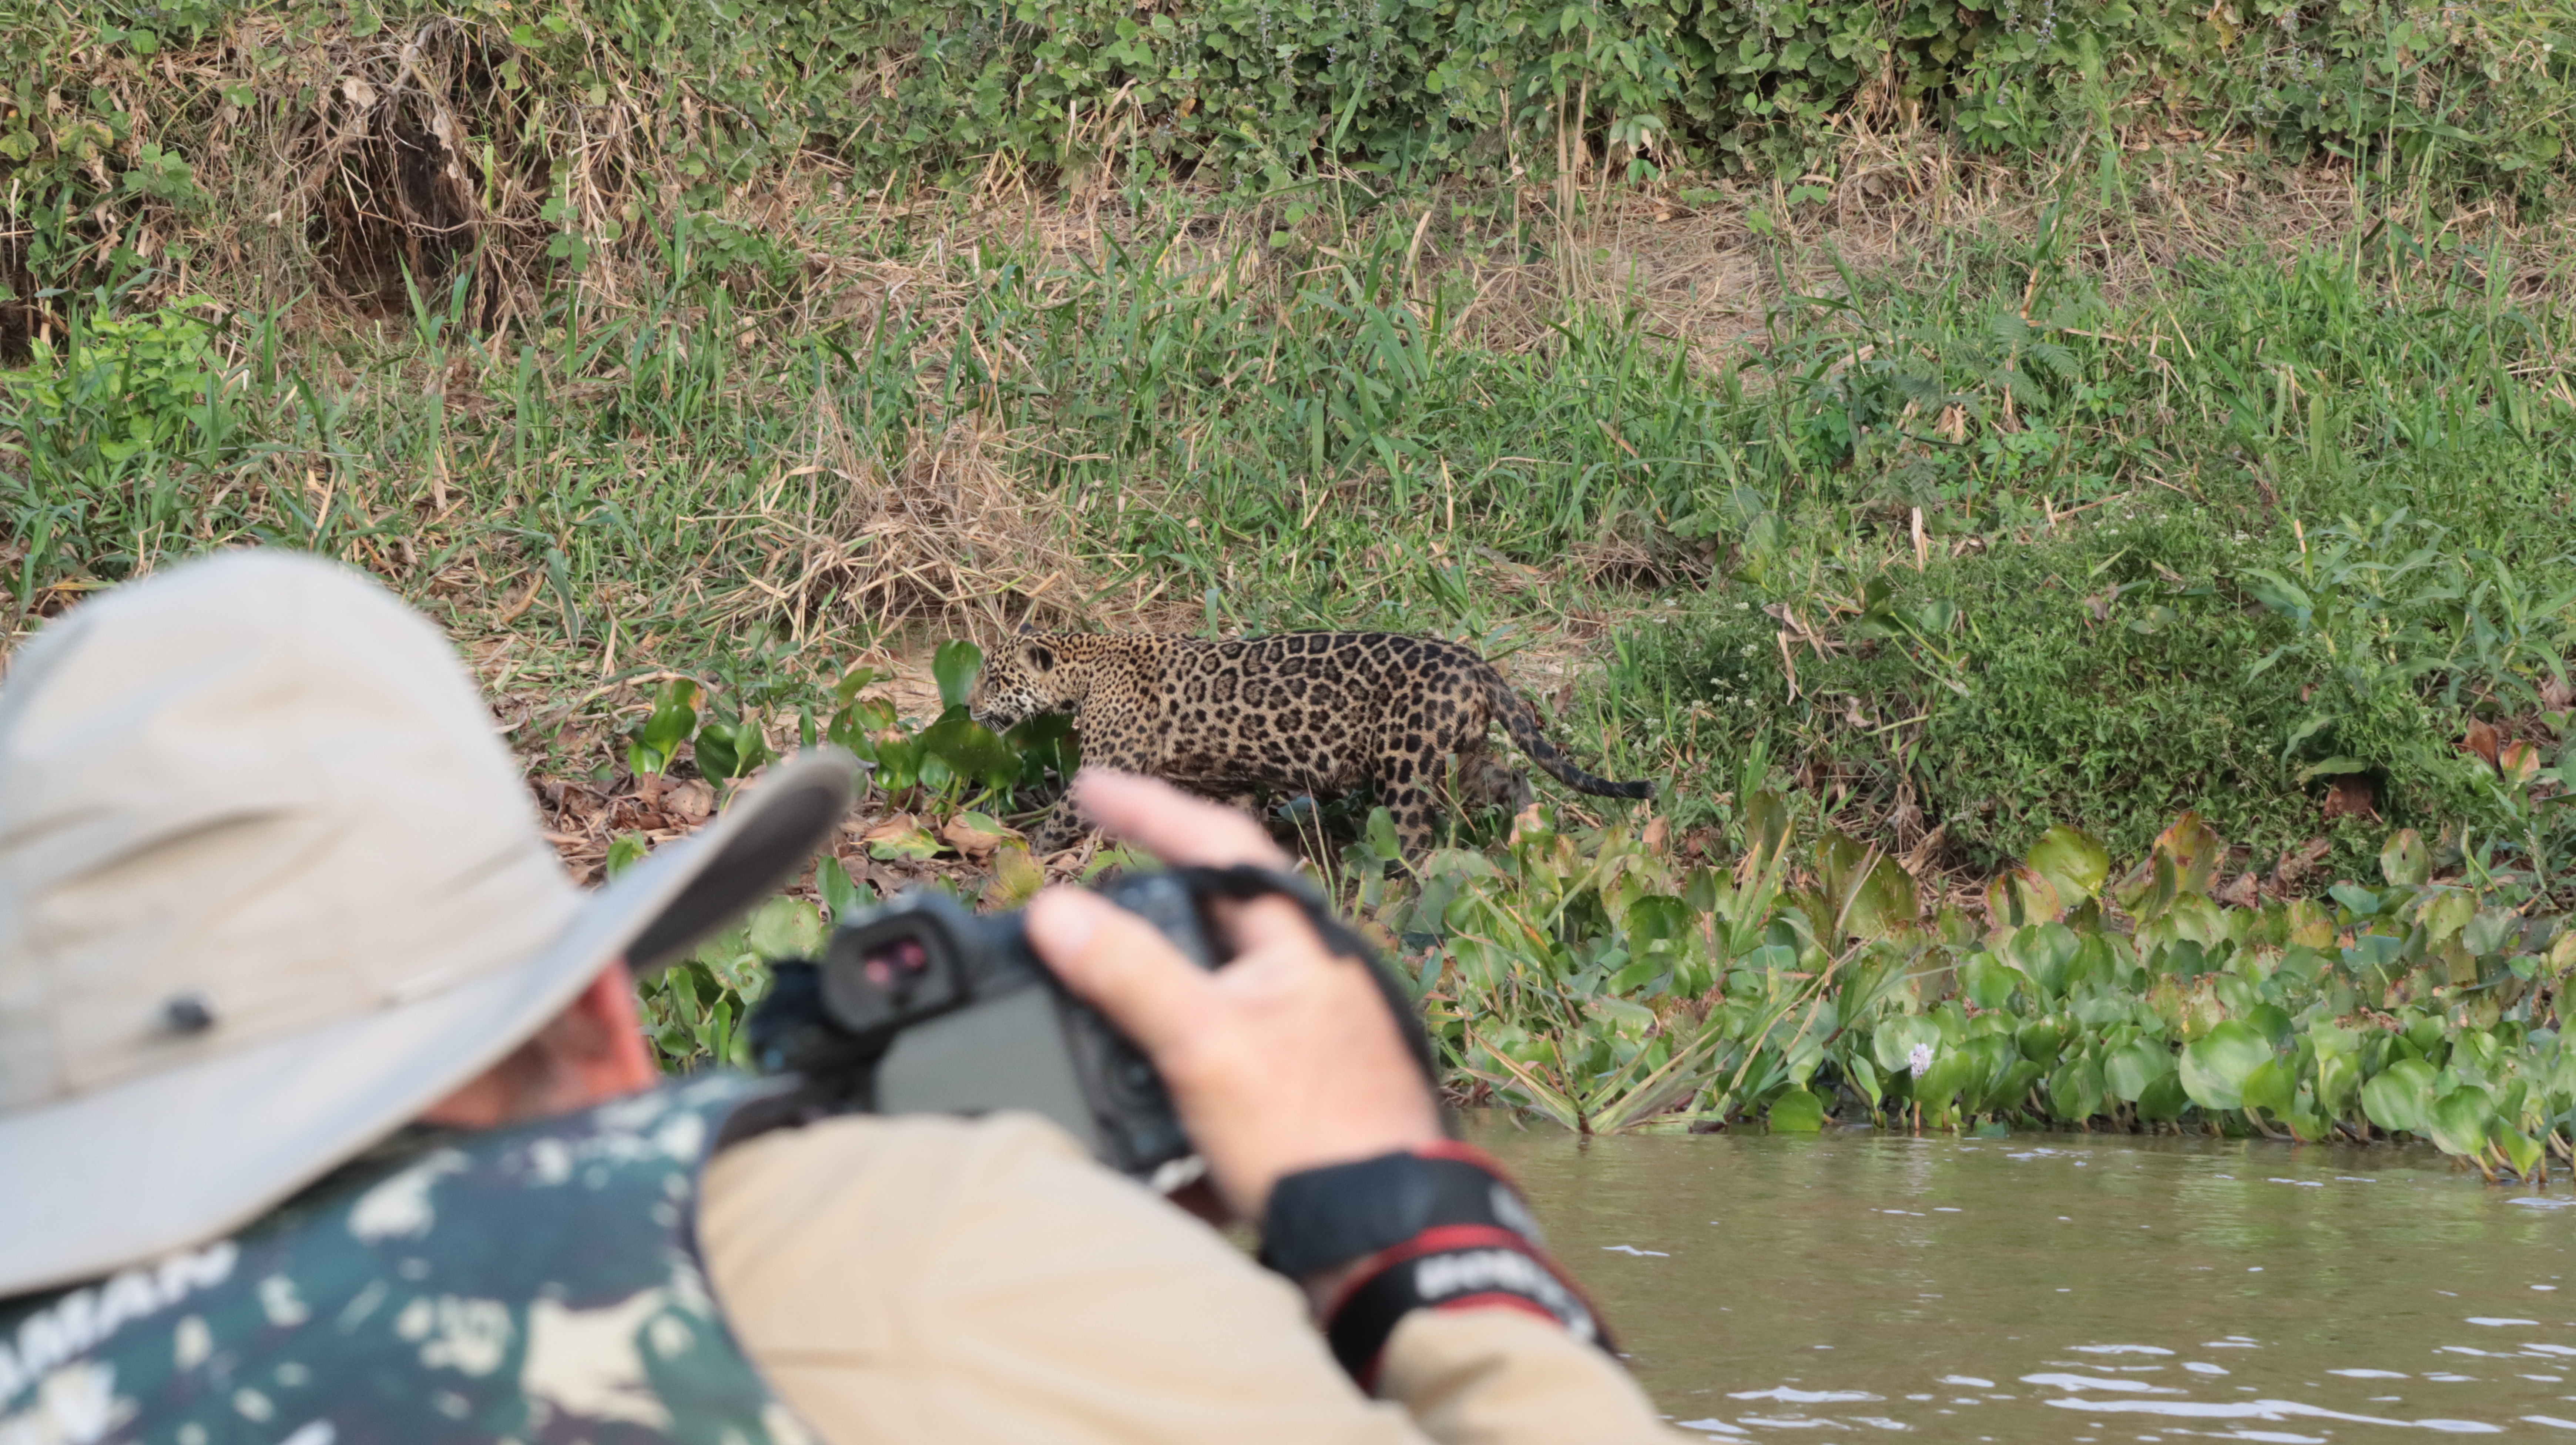
Jaguar: Alira